Catenanuova

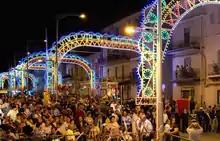
The procession of Saint Prosperus the martyr; last Sunday of September

It stands in Piazza Aldo Moro, opposite the Town Hall, and is dedicated to Saint Joseph. It was built by Prince Antonino Giuseppe Riggio Saladino after the 1693 earthquake to serve the needs of his fiefdom. Following the founding of Catenanuova, completed in 1736, the church became a parish in 1738. Initially, the church had a single nave; around 1757, it was expanded with the construction of a secondary nave housing the altar of the Blessed Sacrament, and in 1767, the bell tower was added. Around the mid-19th century, three more arches were built, doubling the size of the building, which still retains this structure today.